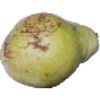
Label: Pear Williams 1